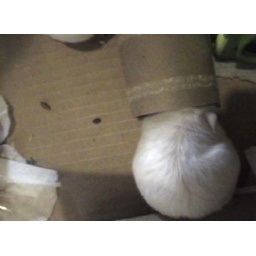
Mouse barely fits in paper towel tube